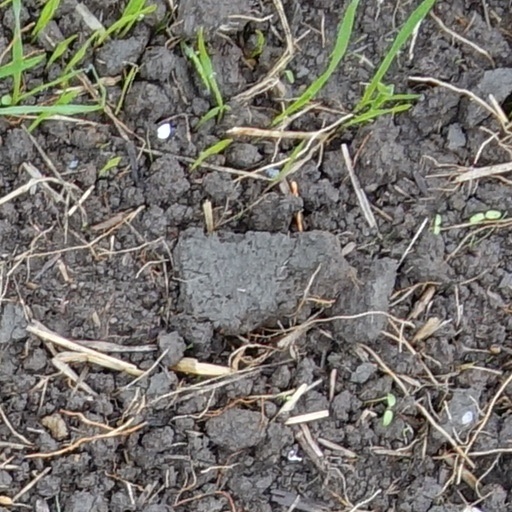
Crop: wheat